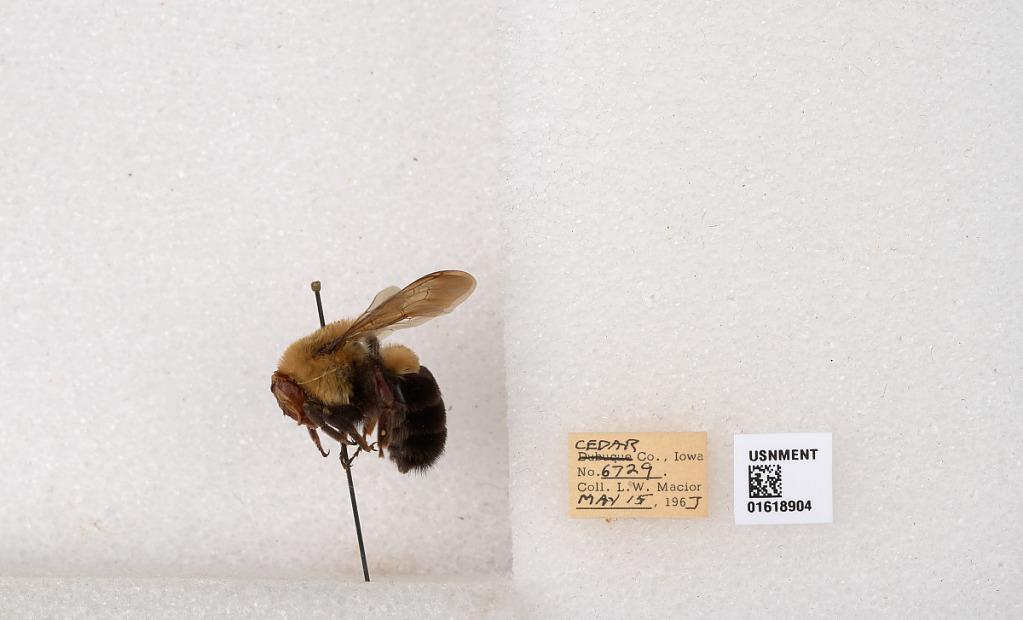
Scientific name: Bombus impatiens Cresson
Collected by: L. Macior
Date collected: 1967-5-15
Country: United States
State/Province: Iowa
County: Cedar
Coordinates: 41.7723, -91.1324